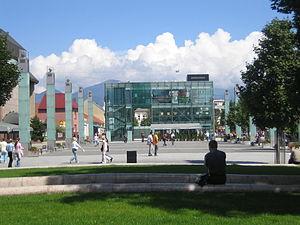
Martin est une ville de la région de Žilina en Slovaquie, à 30 km au sud-est de Žilina. Sa population est de 59 200 habitants. La ville est entourée des montagnes Velká Fatra et Malá Fatra. Elles atteignent jusqu'à 1 500 mètres et sont recherchées par les touristes.